Vidhana Soudha

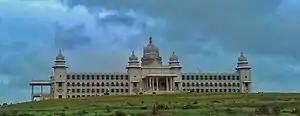
Suvarna Vidhana Soudha

The two houses of the legislature of the Kingdom of Mysore, the legislative assembly and the legislative council, were established in 1881 and 1907 respectively. Sessions were initially held in Mysore, with joint sessions taking place at the Bangalore Town Hall. After the independence of India in 1947, Mysore acceded to the Indian Union, and the capital of Mysore State was shifted to Bangalore. The legislature temporarily moved into the Attara Kacheri, a British-era structure that also housed the High Court.